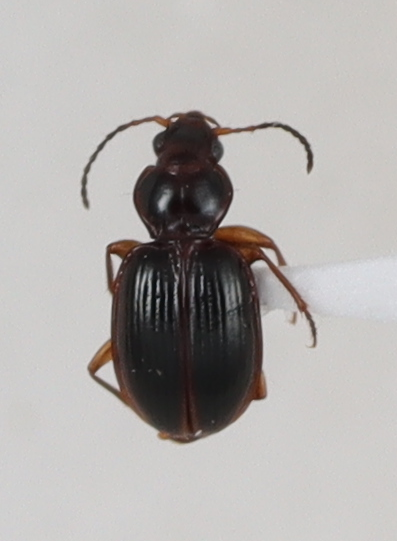
Scientific name: Mecyclothorax konanus
Plot: 6
Trap: W
Collected: 20200721